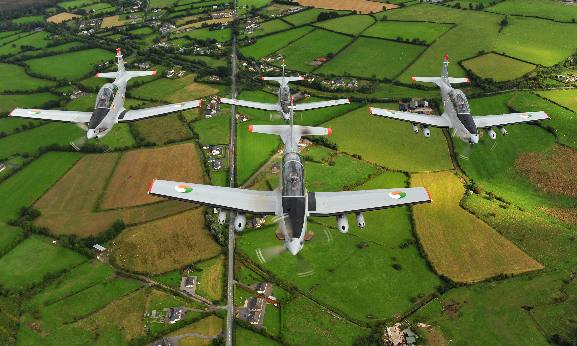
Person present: No